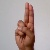
The image shows a hand gesture representing the letter 'U' in Indian Sign Language.